Esino Lario

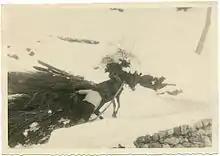
A man with a mule transporting bundles of wood at Ponte di Vigna

Towards the end of the 12th century, Esino Lario entered the General Community of Valsassina, a free commune. It lays its statutes, derived from ancient practices. Each village was administered by its board, formed by the heads of families. A unique representative of both Esino Superiore and Iniferiore took part in the Council of the Community General, which was based in Introbio.